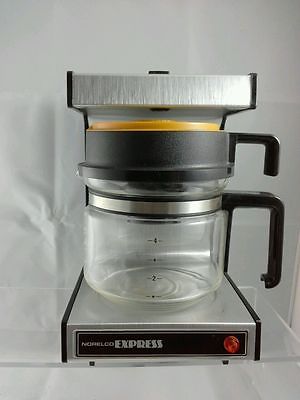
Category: coffee maker